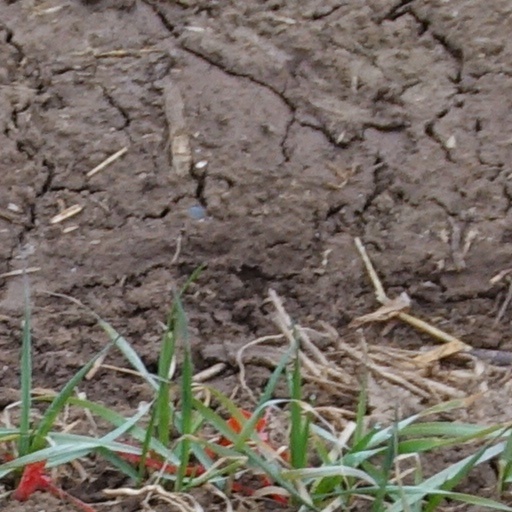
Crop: wheat